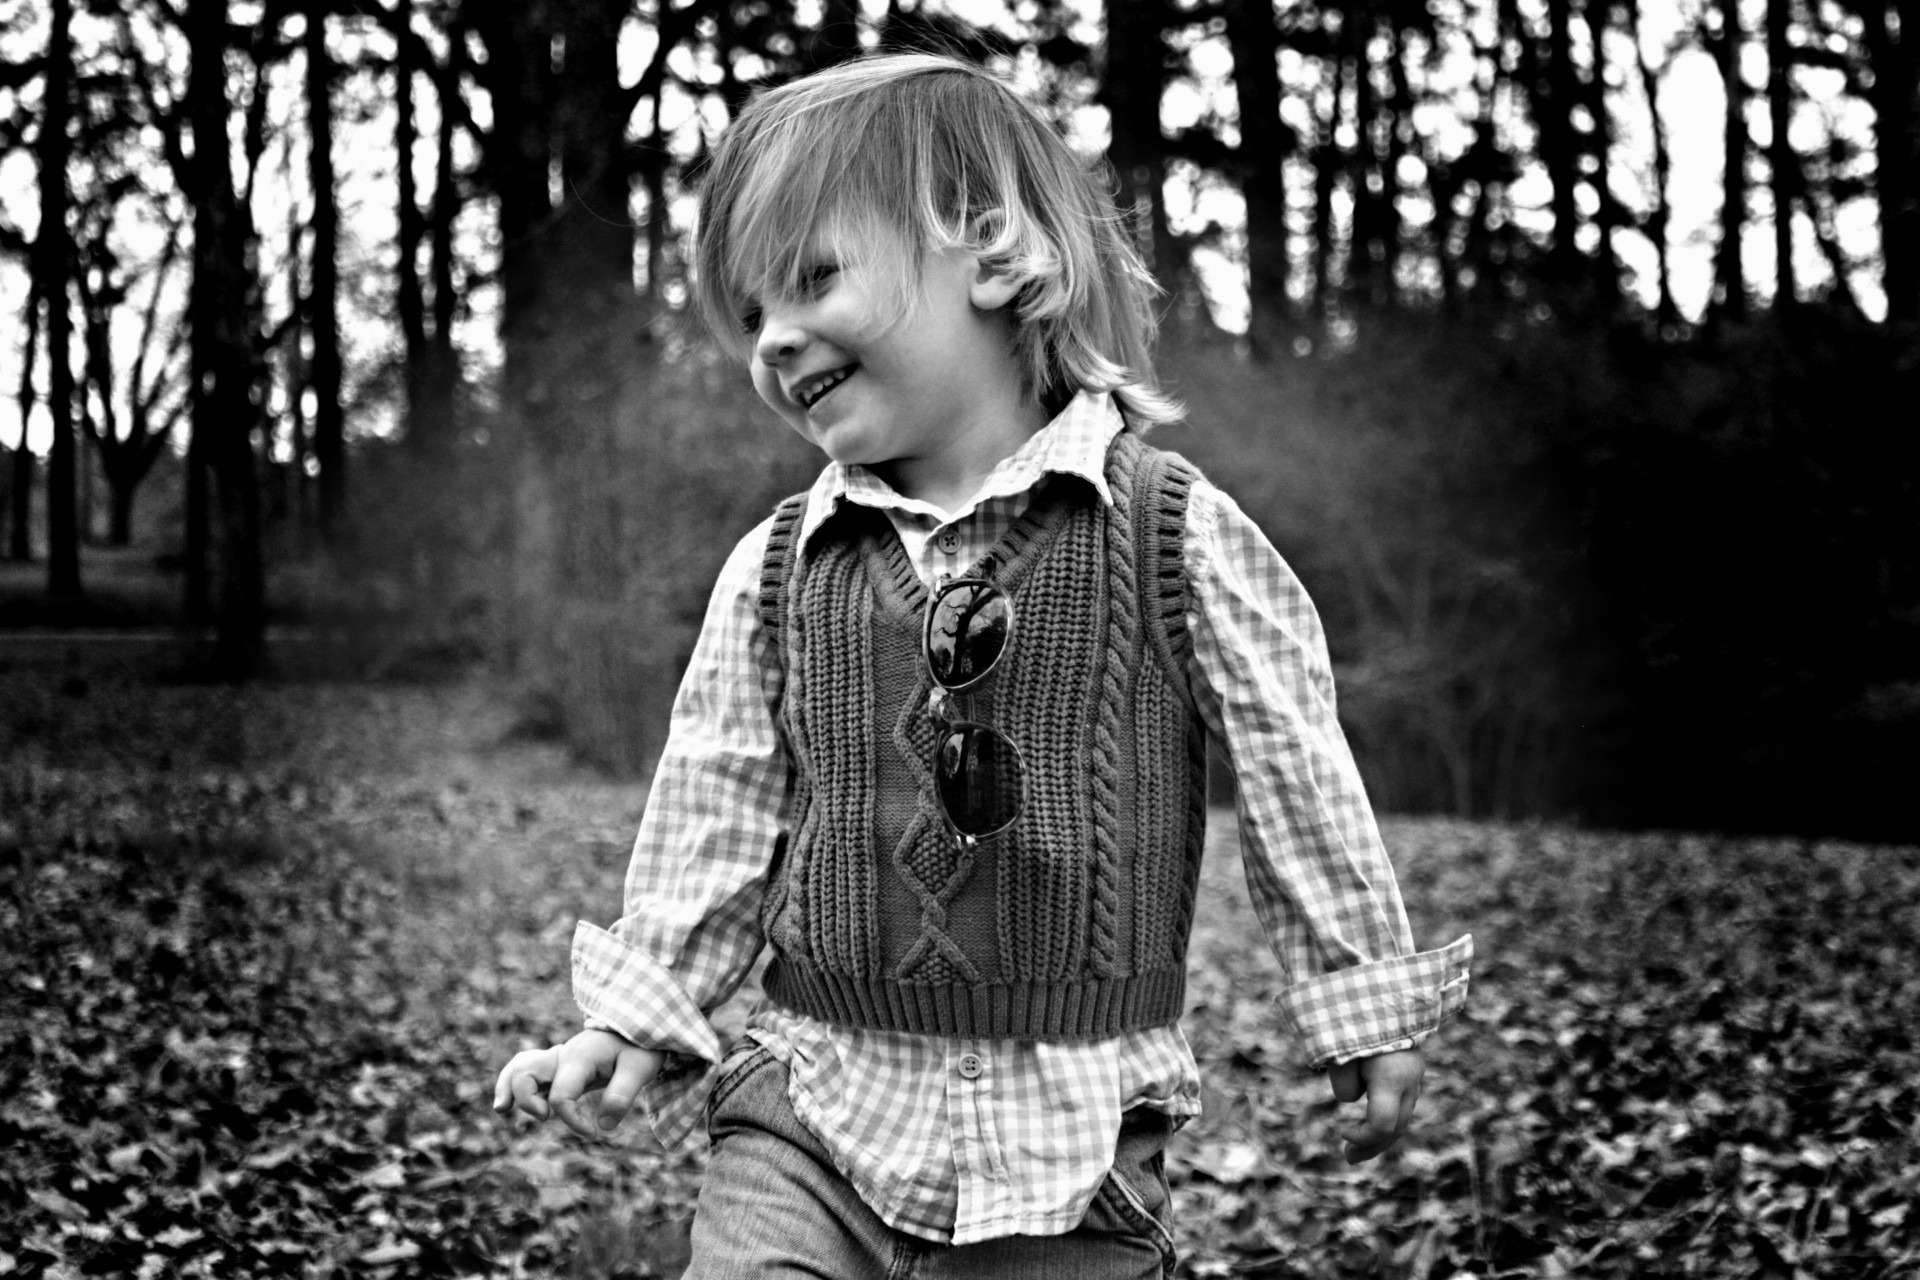
forest, person, black and white, people, photography, boy, kid, male, portrait, child, monochrome, childhood, smiling, smile, son, preschooler, cheerful, laughing, outdoors, woods, fun, happy, happiness, toddler, photograph, joy, brother, photo shoot, monochrome photography, portrait photography, human positions